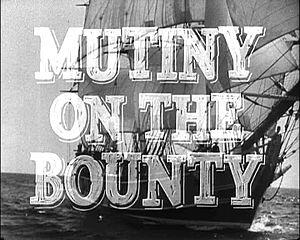
Les Révoltés du Bounty est un film américain de 1935, réalisé par Frank Lloyd.